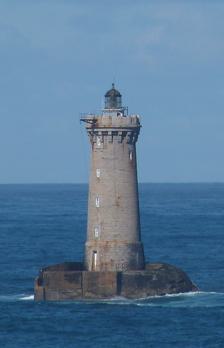
Building: Le Four Lighthouse
Country: Unknown
Year built: 1874
French lighthouse An editor has performed a search and found that sufficient sources exist to establish the subject's notability . Please help improve this article by adding citations to reliable sources . Unsourced material may be challenged and removed. Find sources: "Le Four Lighthouse" – news · newspapers · books · scholar · JSTOR ( May 2024 ) ( Learn how and when to remove this message ) Le Four Lighthouse in 2015. The Le Four Lighthouse is a lighthouse located off the Saint-Laurent peninsula in France, between the west coast of the Pays de Léon and the Roches d'Argenton, in the municipality of Porspoder . History On October 9, 1862, the position of the Four rock was recognized as interesting to build a lighthouse by the Nautical Commission. On December 8 of the same year, it was classified in the 3rd category (out of 5) and its orientation was defined Southeast/North West with the place in the South East. Construction, under the authority of engineers Blanchat, Léonce Raynaud and Fenoux, began in April 1869, and was significantly impeded by waves breaking over the rock. After six months, construction was suspended for the winter; the construction campaign of 1870 began with repairing the damage caused by winter storms. During construction, three people- Hervé Jézéquel, François Leborgne, and foreman Le Brelivet, were killed when their supply ship struck a rock and sank. On the night of March 14 to 15, 1874, the lighthouse entered service. On February 14, 1899, the lighthouse was struck by lightning. Two other accidents mark its history. A keeper died on February 13, 1913, having breathed gas oil fumes. On December 9, 1978, a supply ship capsized near lighthouse, causing the drowning of Martin Perreaux and Jean-Yves Kernoas. In 1985, the compressed-air fog signal was replaced with a 1200-watt electromagnetic system. The lighthouse was automated on October 6, 1993. References